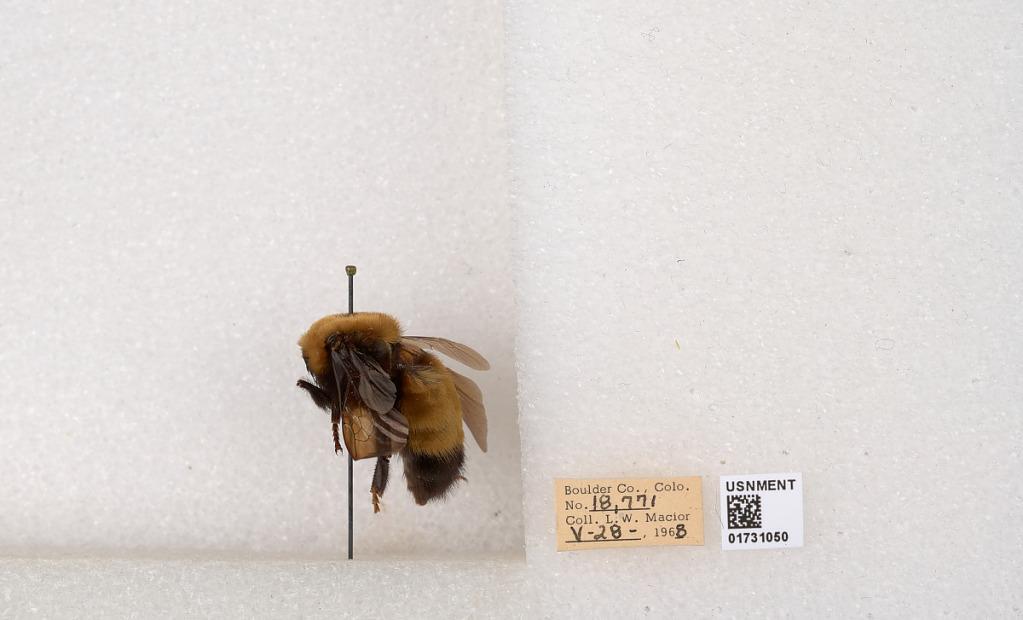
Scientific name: Bombus (Bombus) nevadensis Cresson